Plains zebra

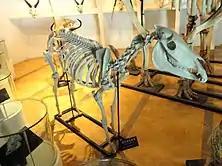
The skeleton exhibit in the Kunming Natural History Museum of Zoology, Kunming, Yunnan, China

The plains zebra stands at a height of with a head-body length of and a tail length of . Males weigh while females weigh . The species is intermediate in size between the larger Grévy's zebra and the smaller mountain zebra. It is dumpy bodied with relatively short legs and a skull with a convex forehead and a somewhat concave nose profile. The neck is thicker in males than in females. The ears are upright and have rounded tips. They are shorter than in the mountain zebra and narrower than in Grévy's zebra. As with all wild equids, the plains zebra has an erect mane along the neck and a tuft of hair at the end of the tail. The body hair of a zebra is , shorter than in other African ungulates.